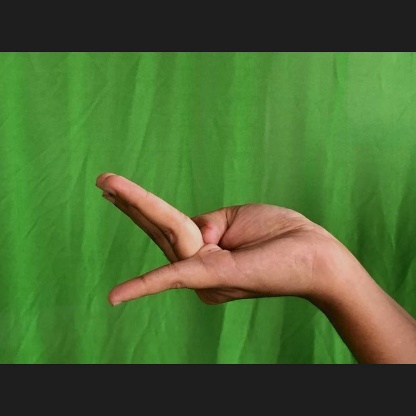
Mudra: Chaturam